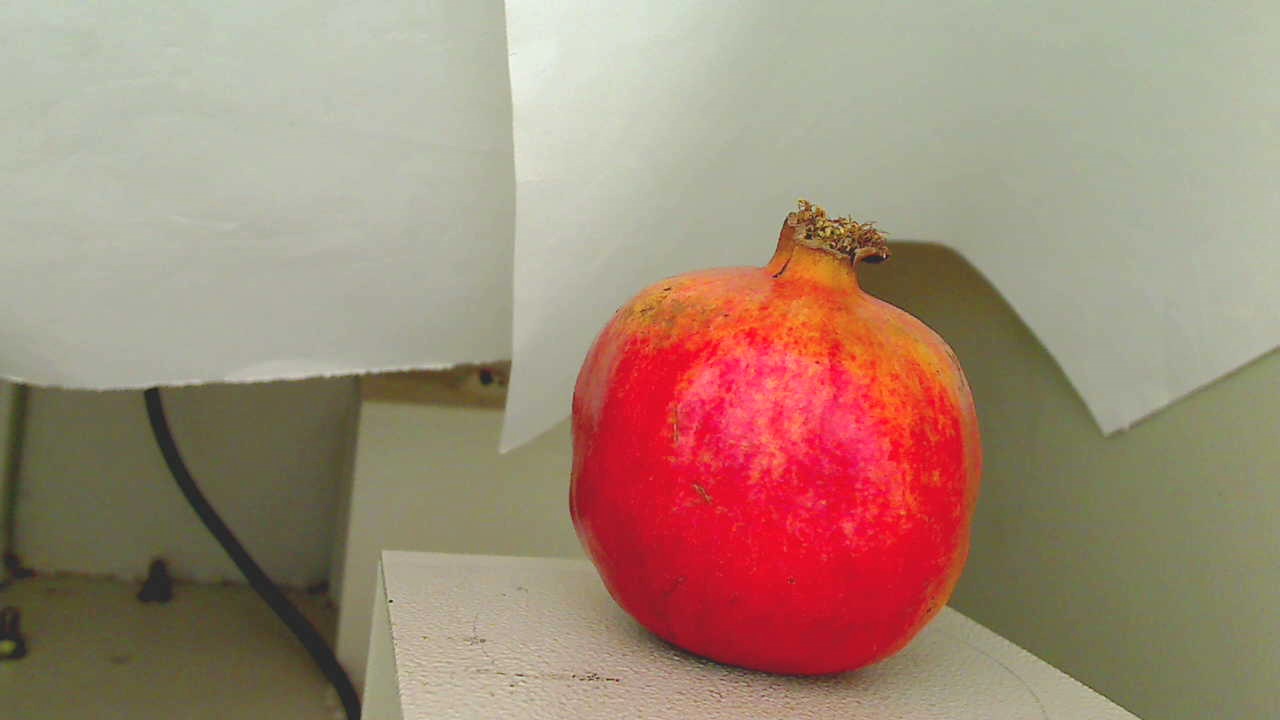
Grade: grade-3
Quality: quality-4